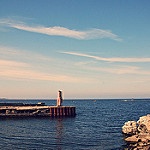
Label: sea